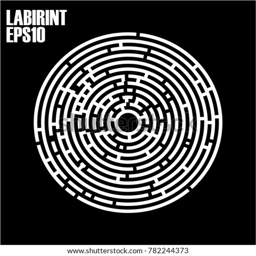
round labyrinth on a black background